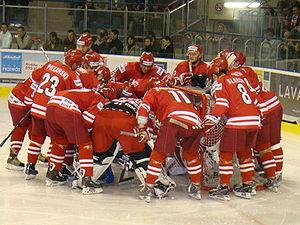
L'équipe de Pologne de hockey sur glace est la sélection nationale de la Pologne regroupant les meilleurs joueurs polonais de hockey sur glace lors des compétitions internationales. L'équipe est sous la tutelle de la Fédération de Pologne de hockey sur glace. L'équipe est classée 22ᵉ au classement IIHF 2019.